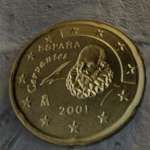
Coin value: 20cents
Country: es
Edition: 2001